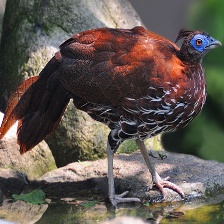
Species: CRESTED FIREBACK
Scientific name: LOPHURA IGNITA